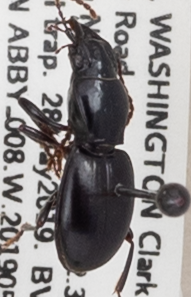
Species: Promecognathus crassus
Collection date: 2019-05-28
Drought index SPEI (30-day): -1.28
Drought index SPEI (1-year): -2.09
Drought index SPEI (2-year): -2.09